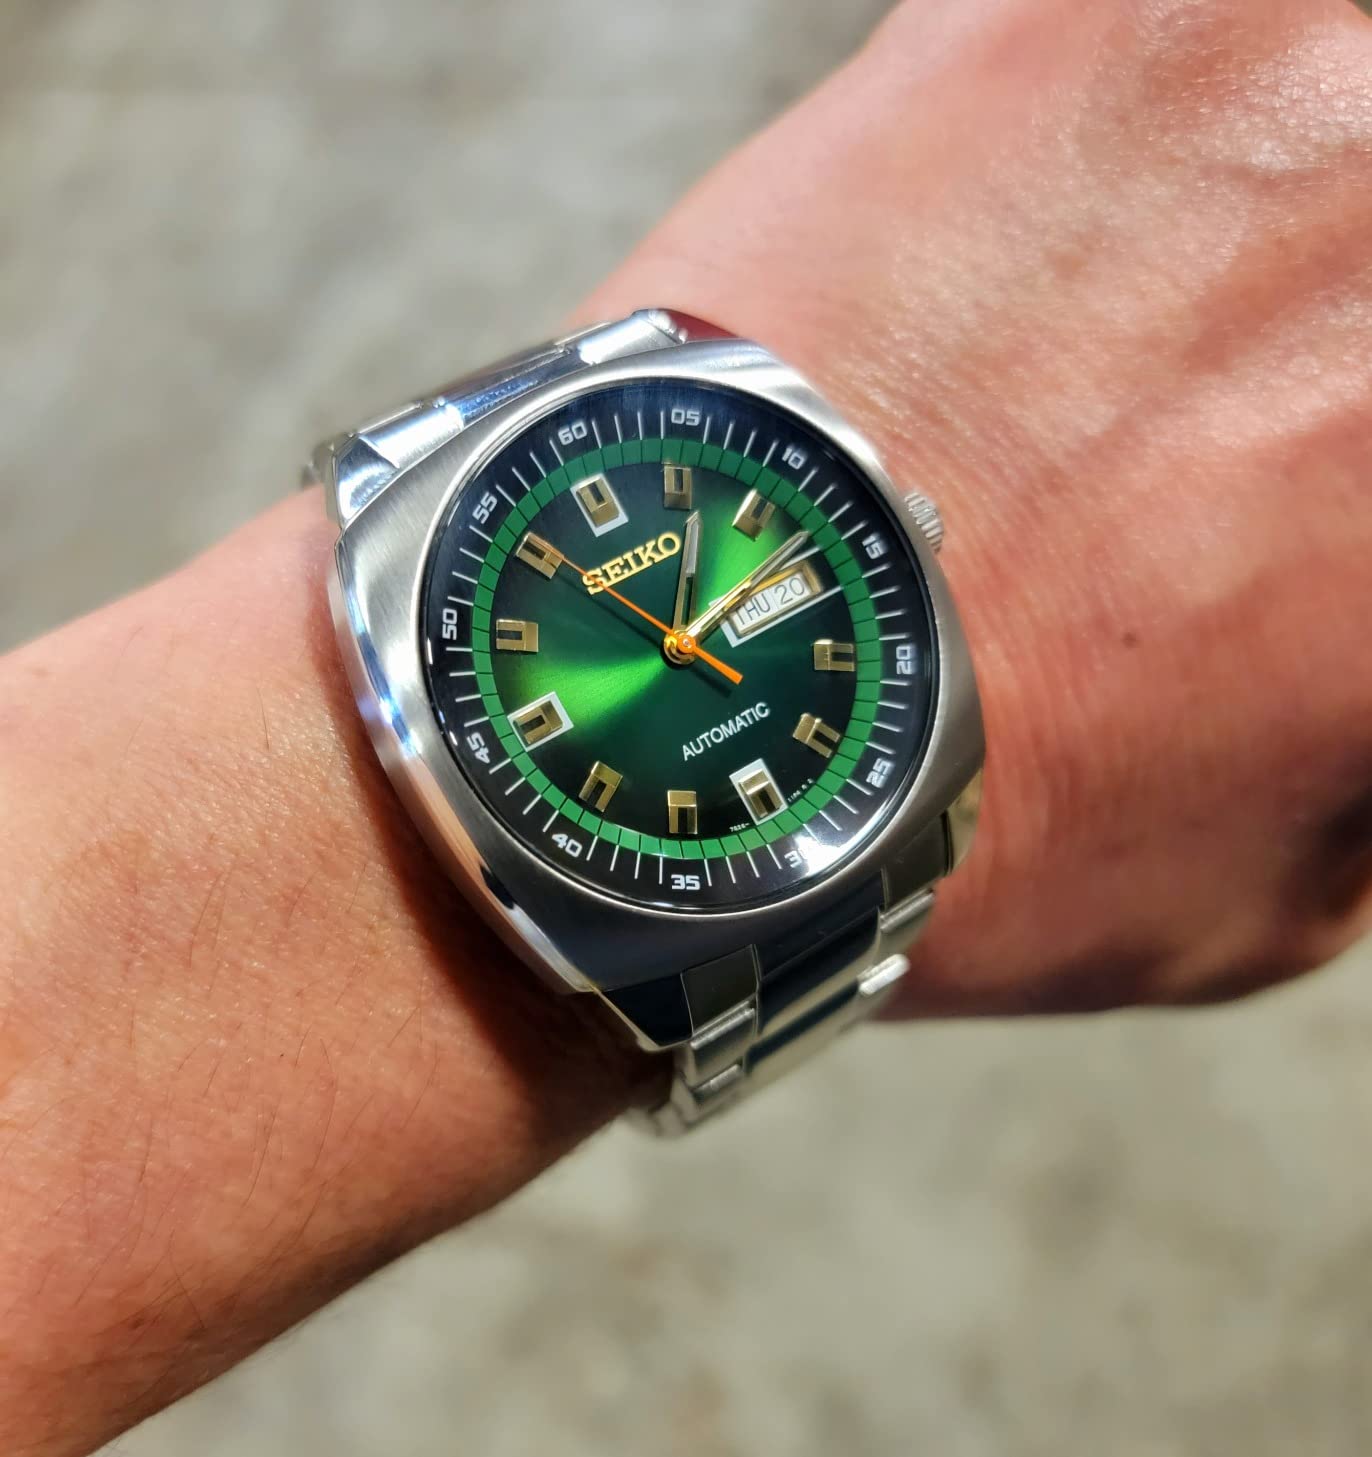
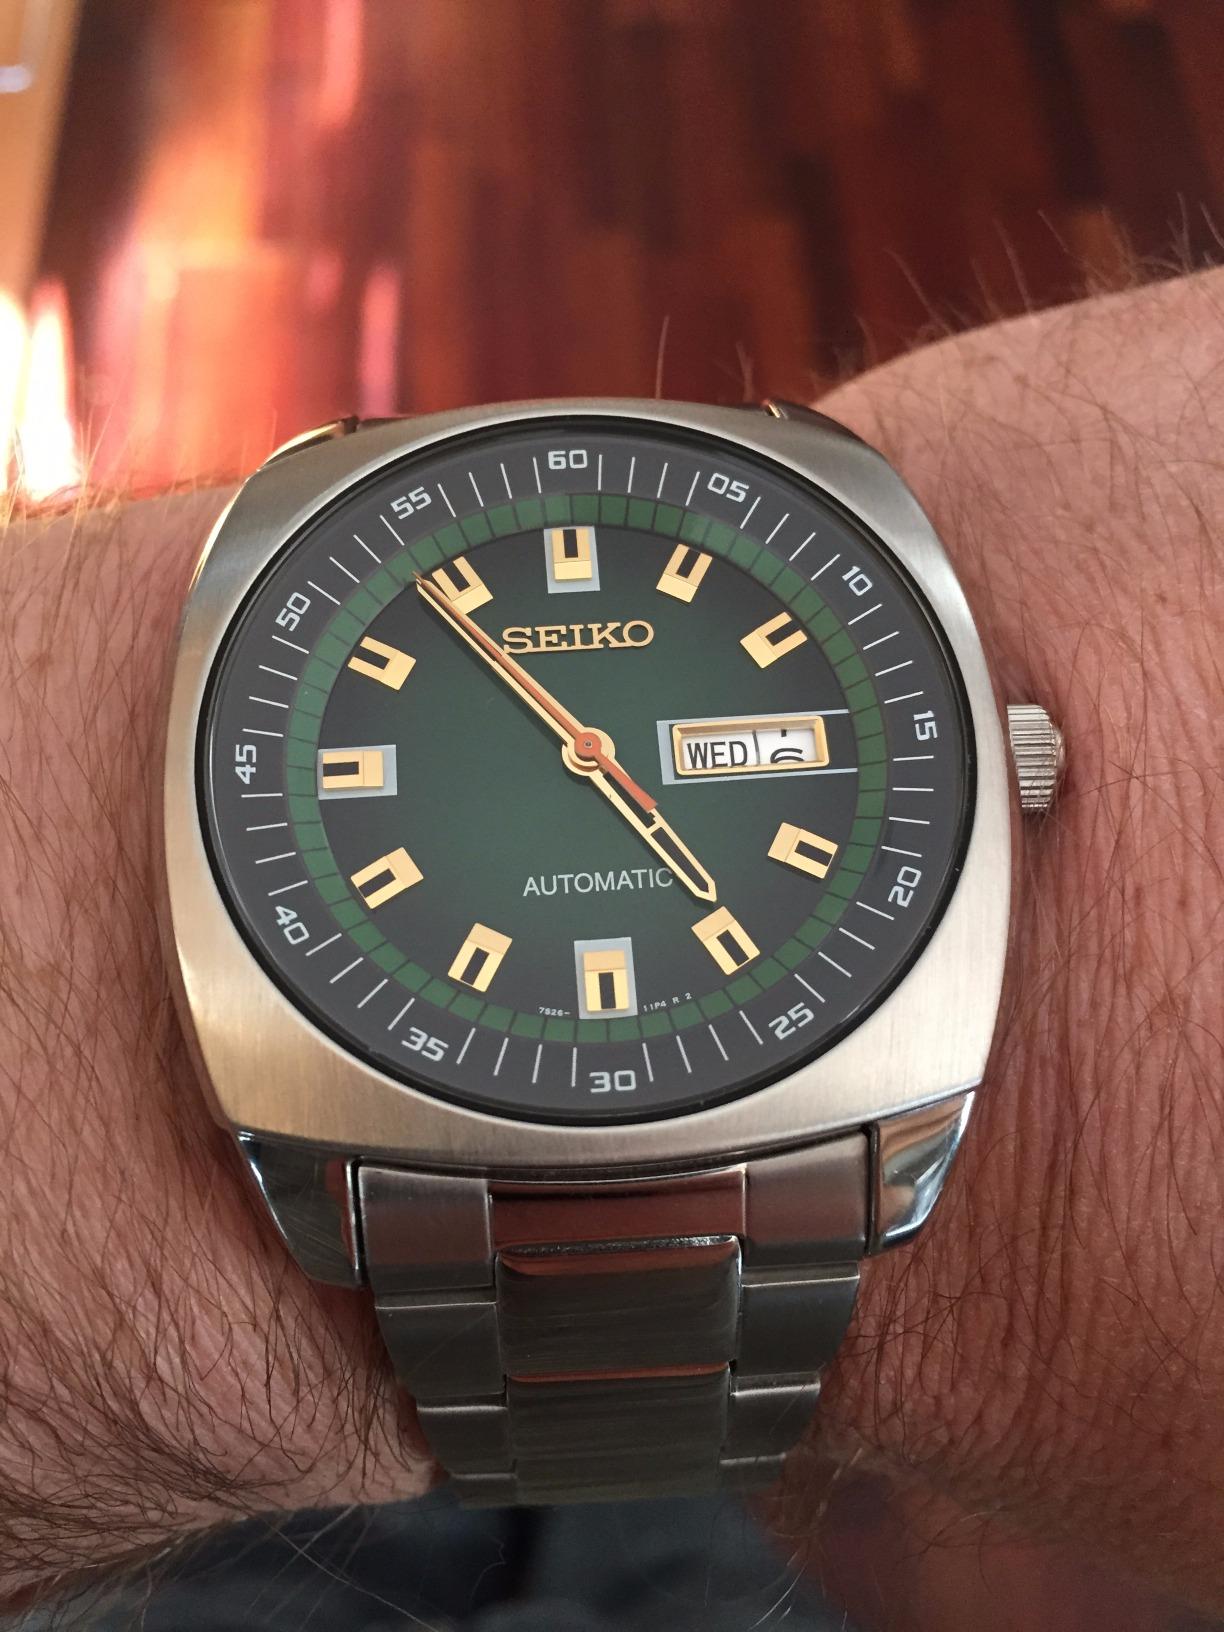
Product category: accessories_watch
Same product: yes